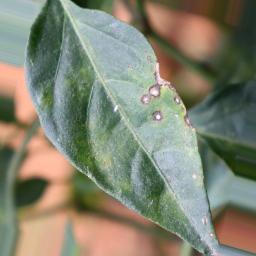
Label: cercospora